Rainbow body

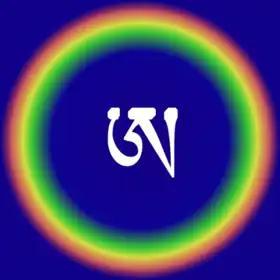
Tibetan letter "A" inside a thigle. The "A", which corresponds to the sound 'ahh', represents kadag while the thigle represents "lhun grub".

The rainbow body phenomenon is a third person perspective of someone else attaining complete knowledge. Knowledge is the absence of delusion and clinging regarding the display (visions) of the basis.